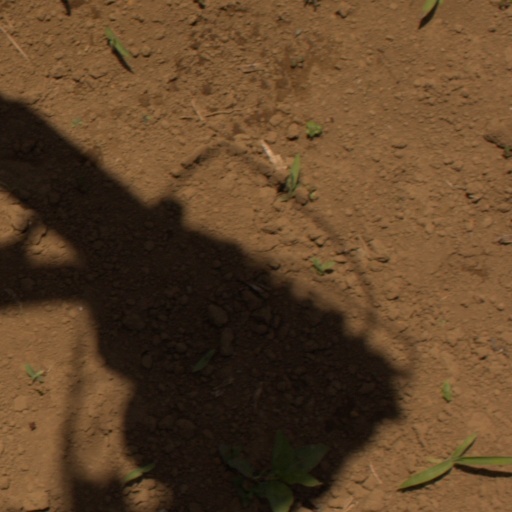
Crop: Jerusalem artichoke